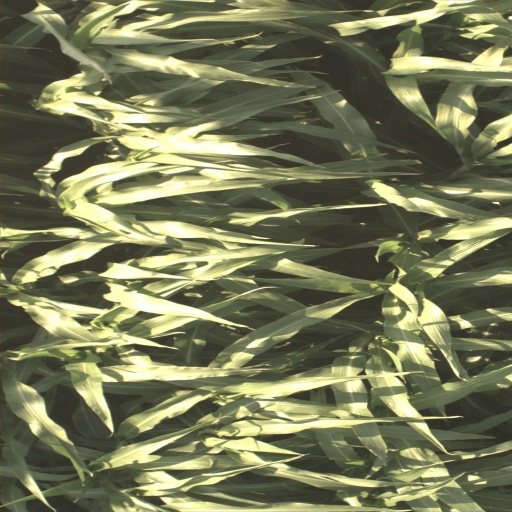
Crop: sorghum